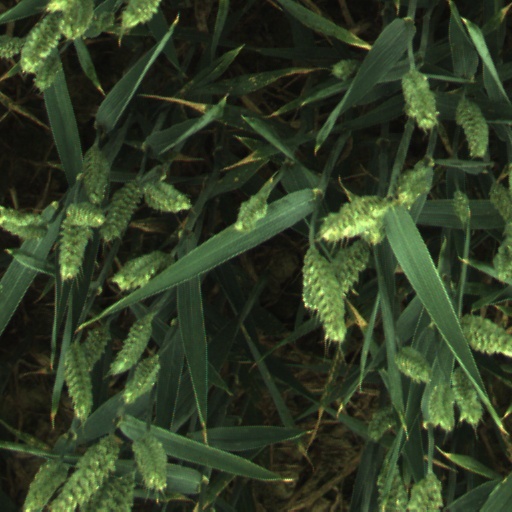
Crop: wheat